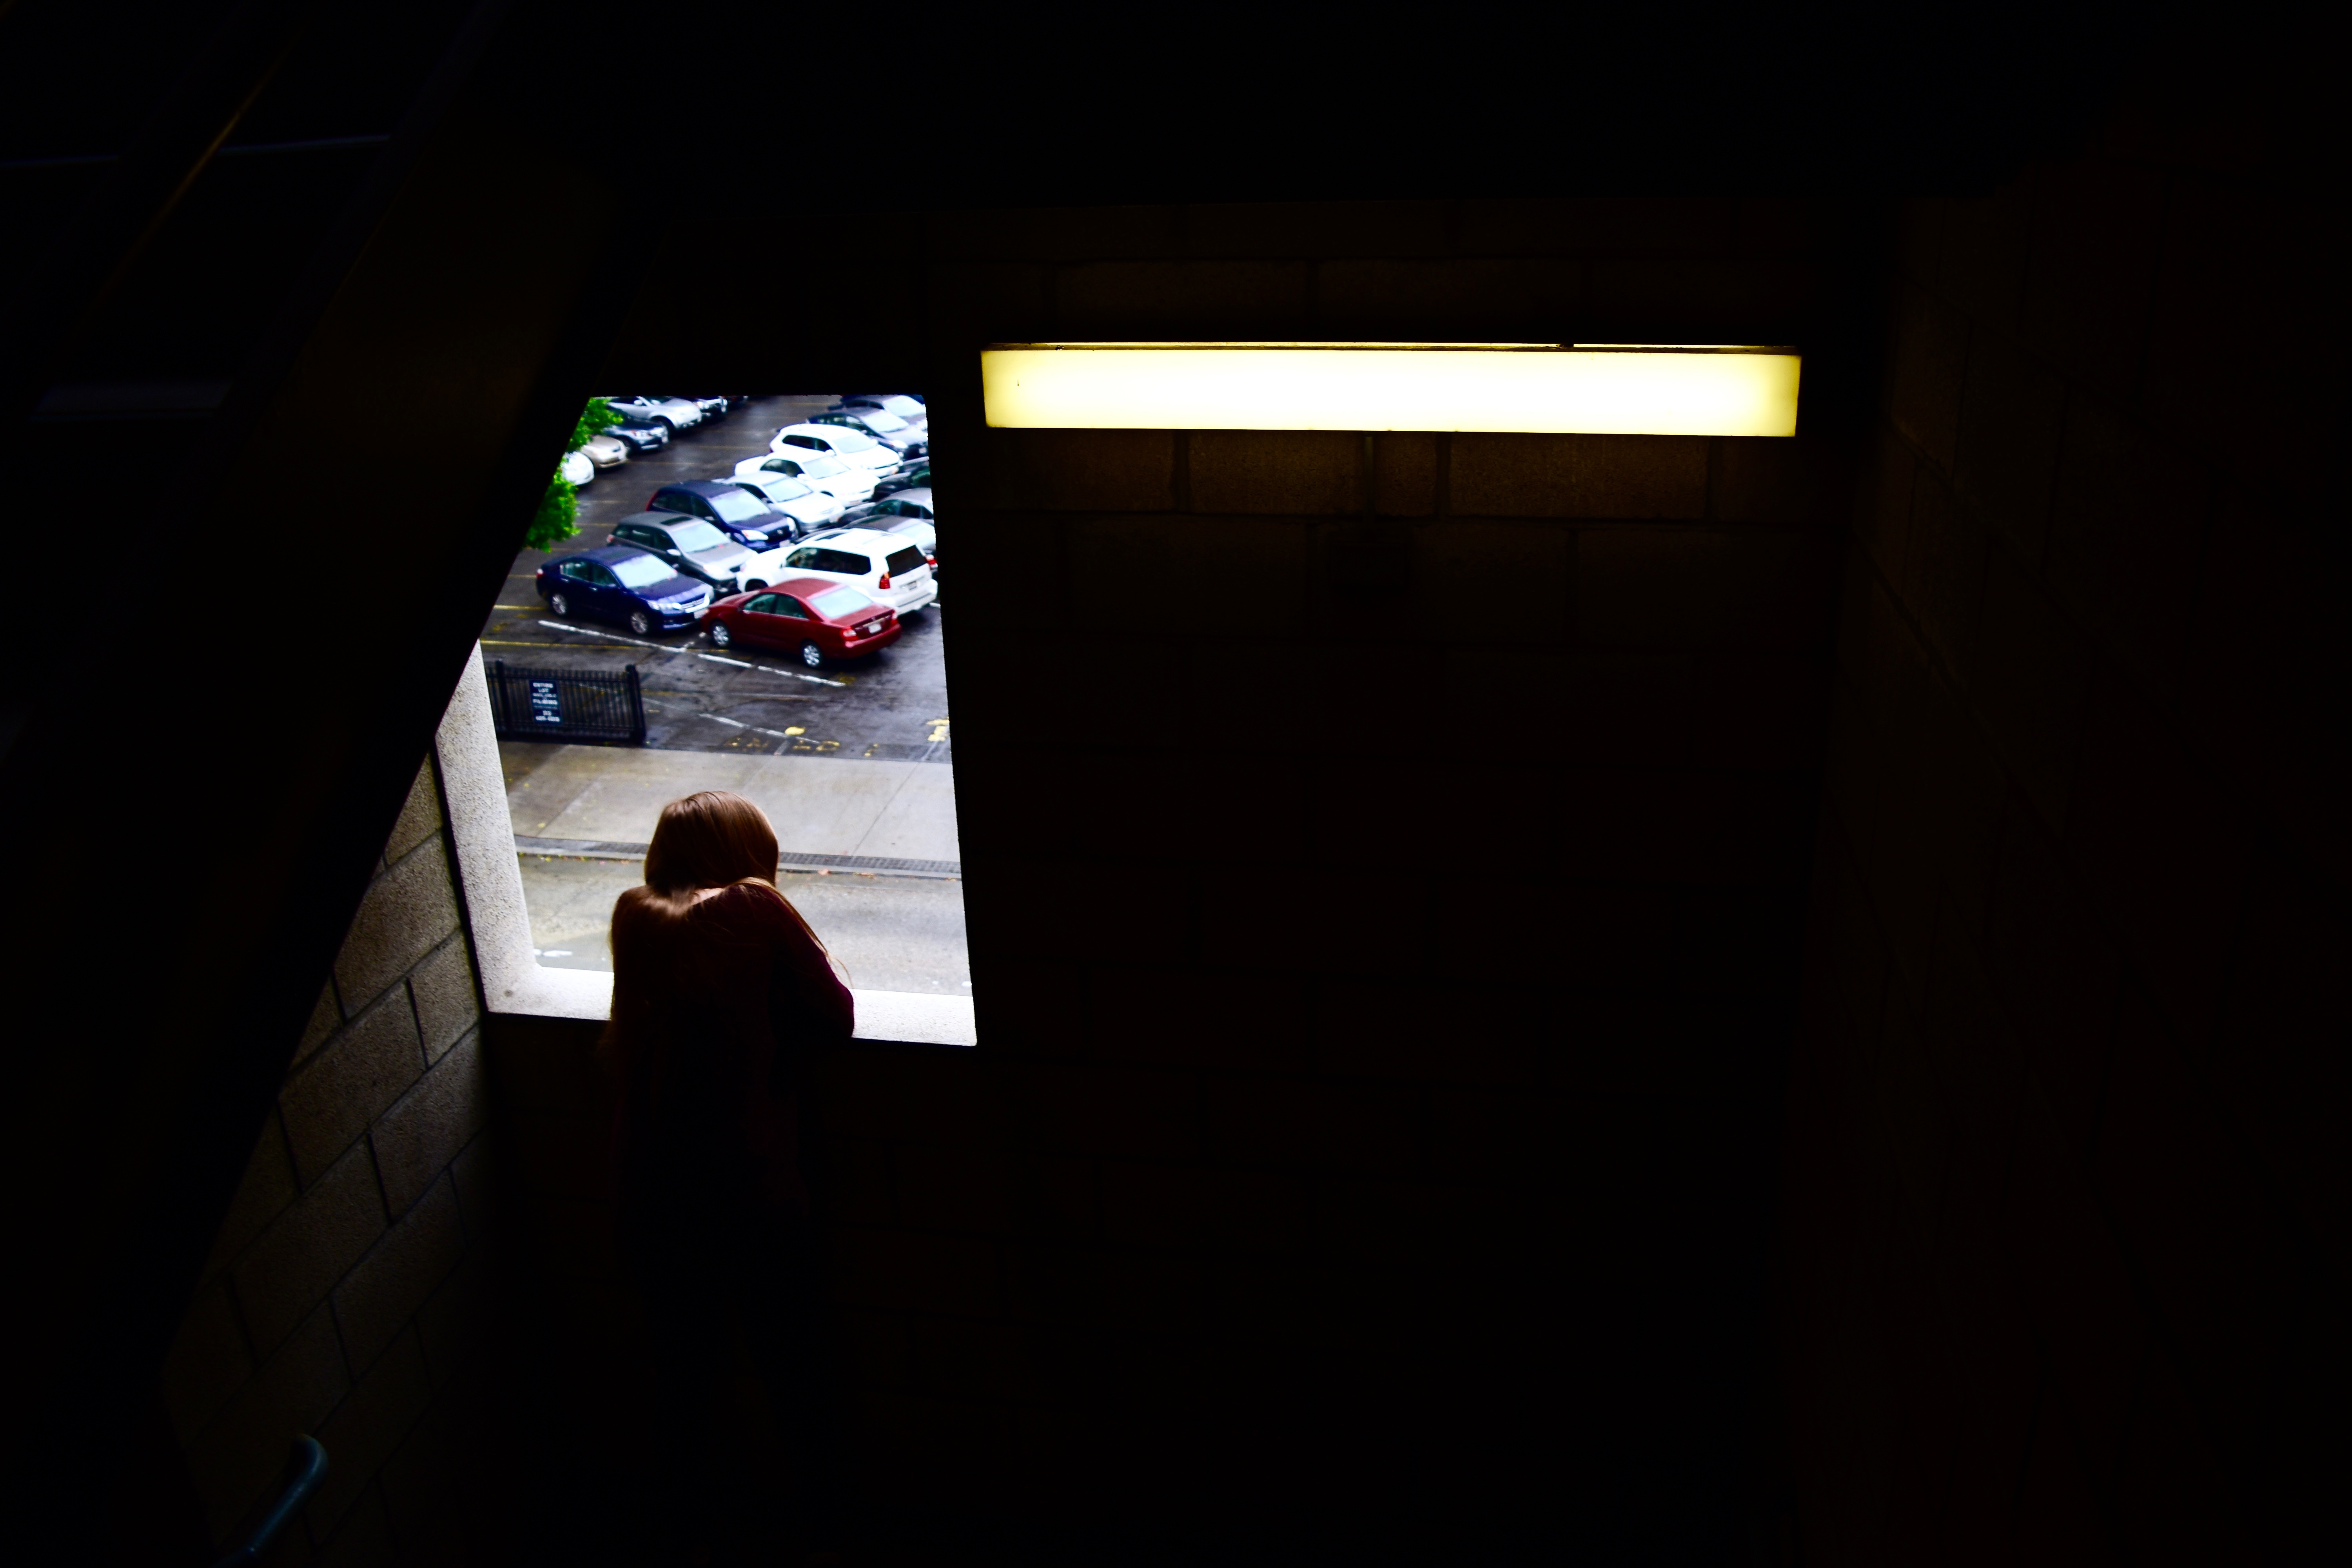
light, white, night, reflection, color, darkness, black, lighting, shape